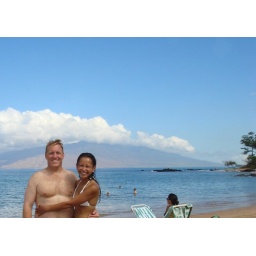
Blue sky, clear warm water, white sand under our feet, big smile!